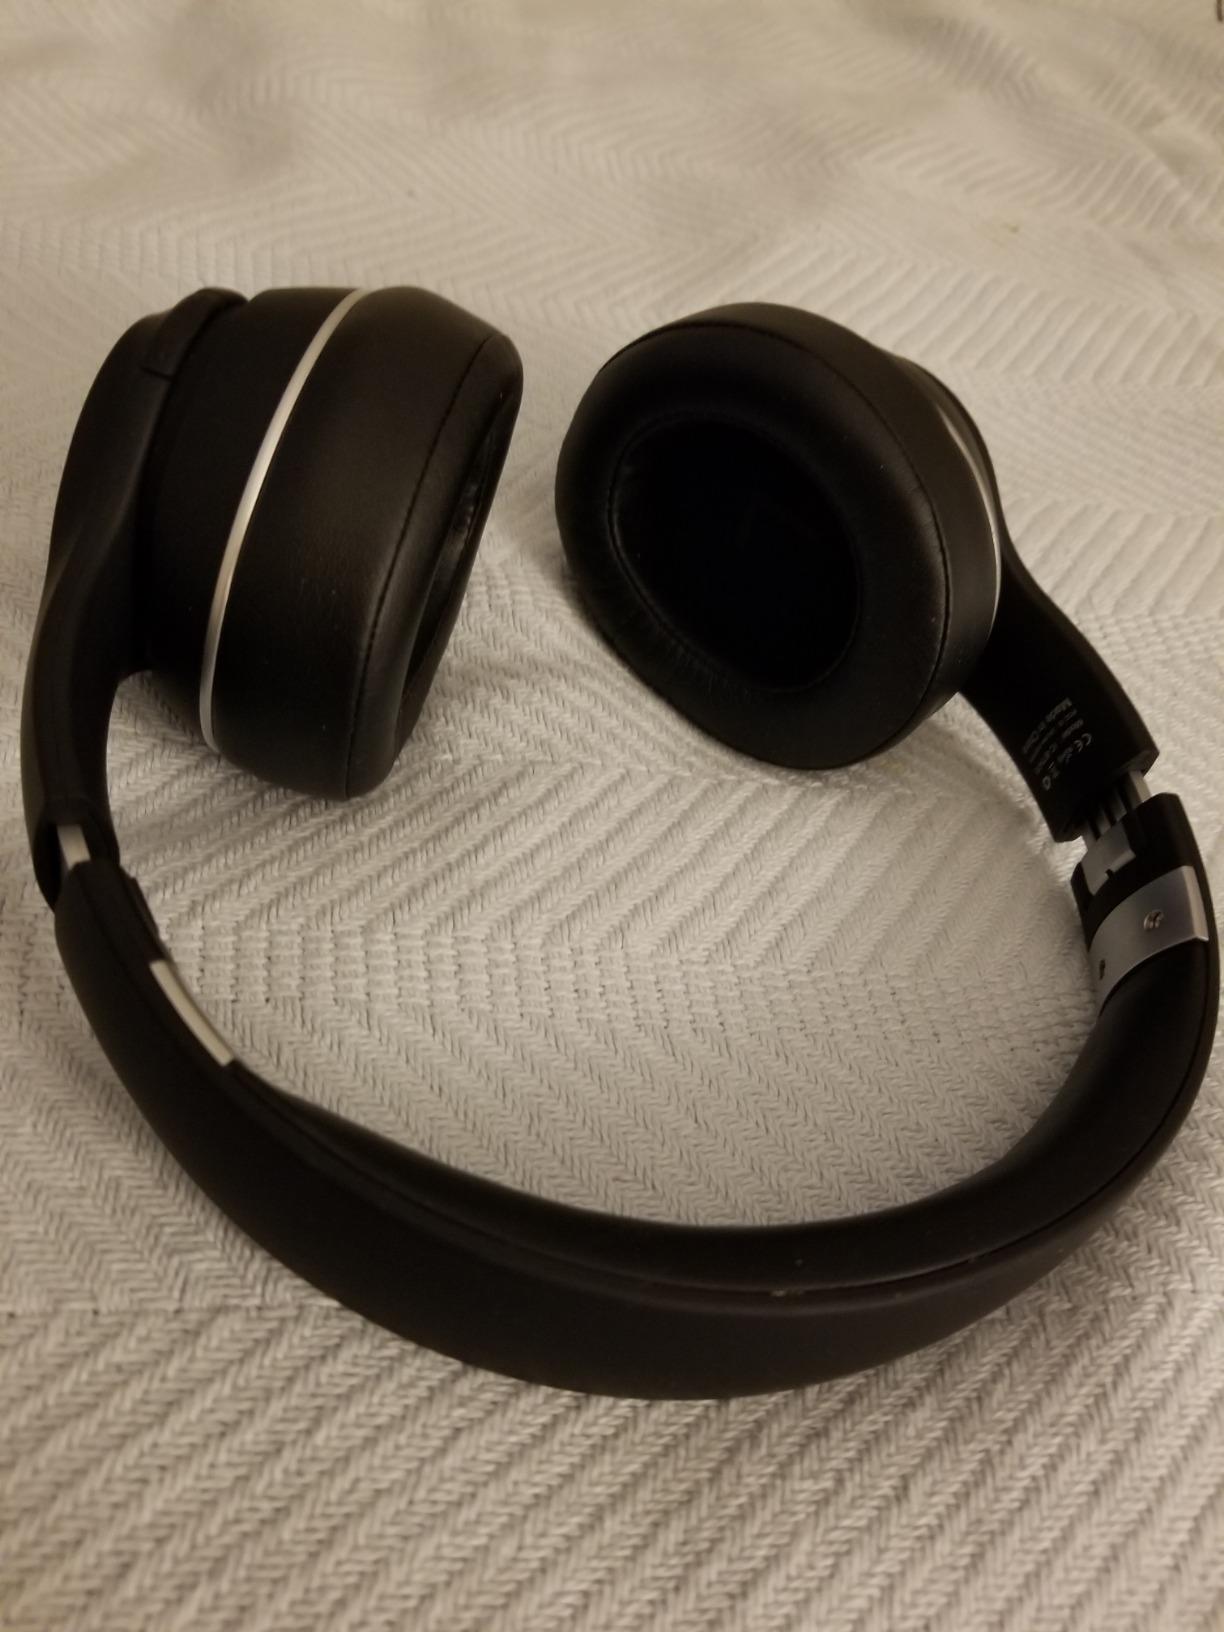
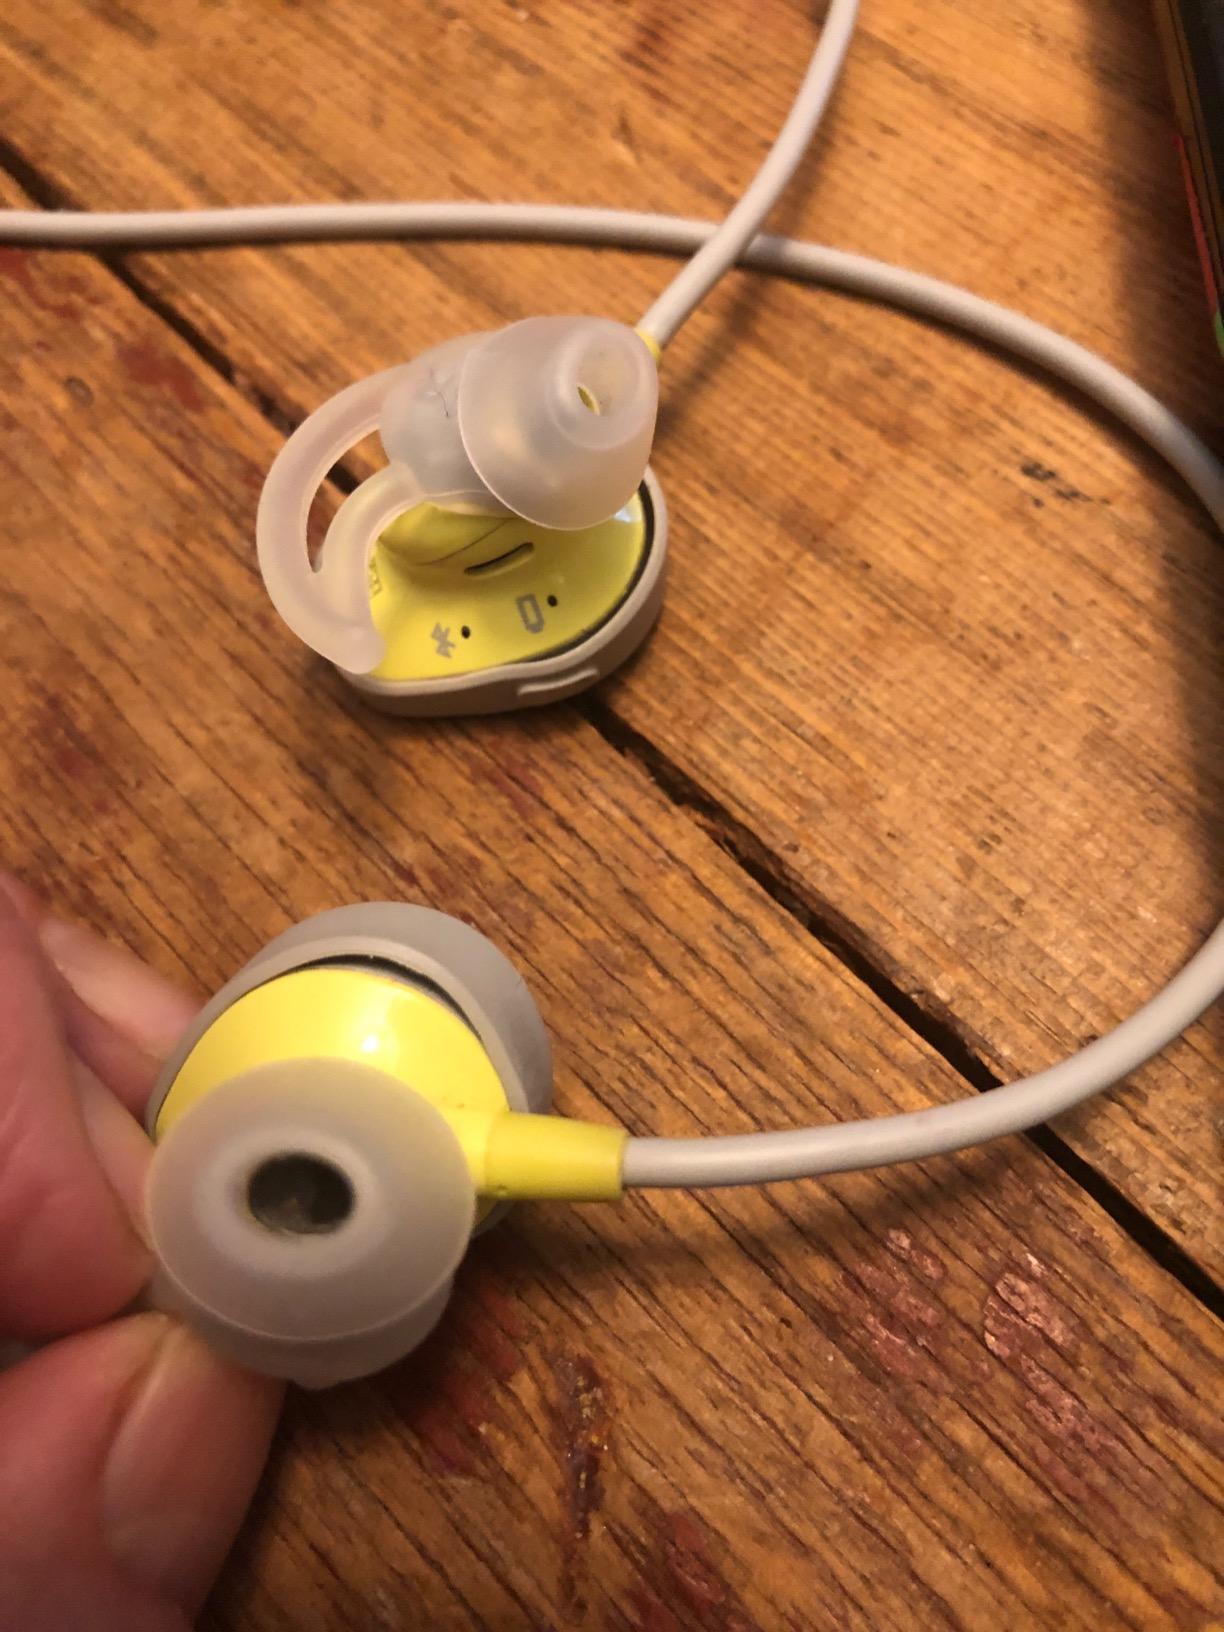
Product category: headphones
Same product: no